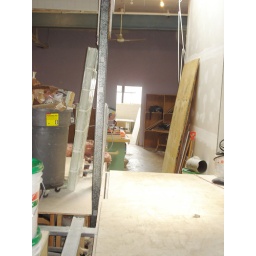
View of the new bathroom and the glass cube wall being built in one of the new apartments